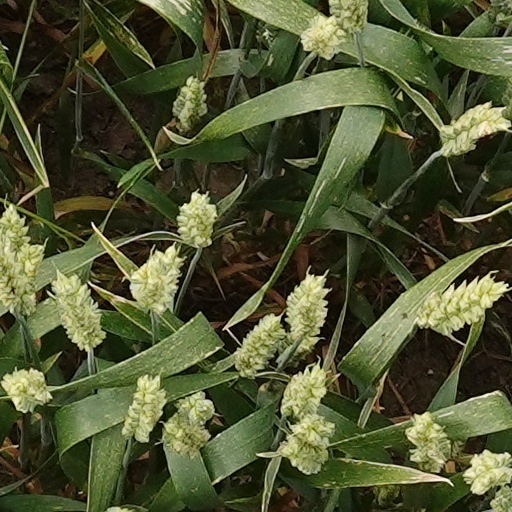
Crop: wheat